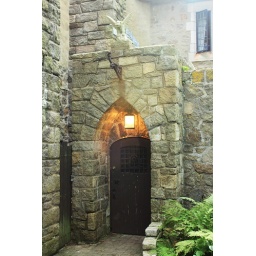
Gargoyle sitting over a castle doorway